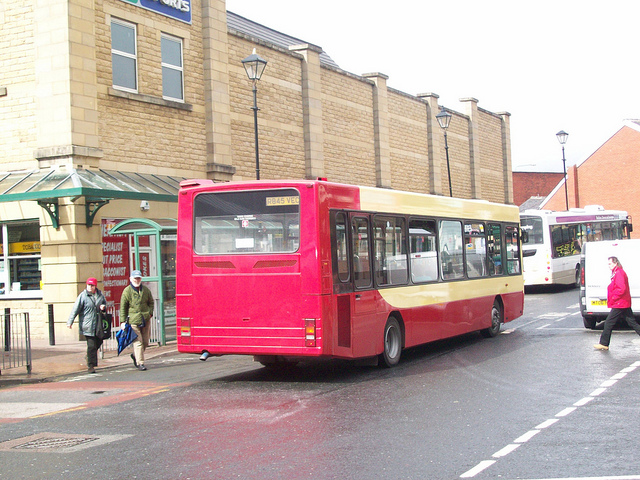
user: Given an image and a question. Answer the question in a short answer. Question: What kind of bus is this? Short Answer:
assistant: city bus